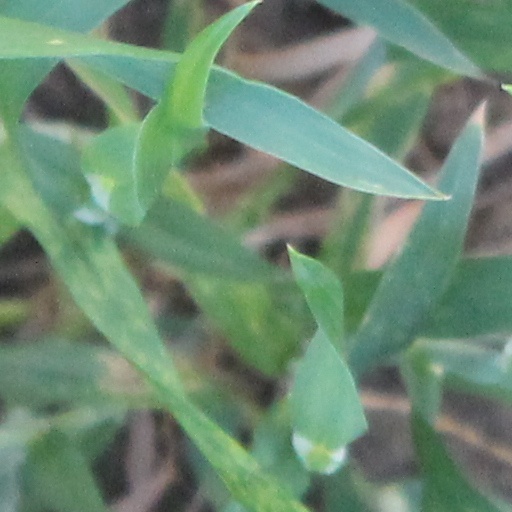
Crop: wheat